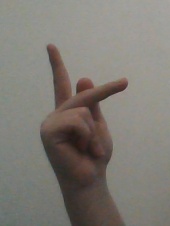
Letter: dha